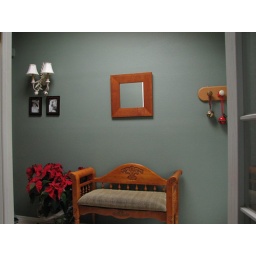
Sliver of white in the mirror is a reflection of the opposite wall